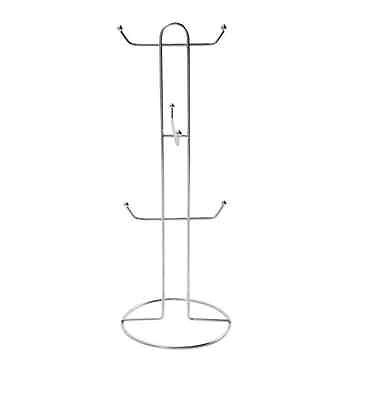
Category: mug